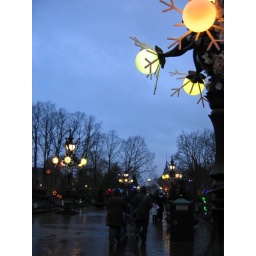
The main street leading through the Efteling theme park. We were on our way back to the car by now.